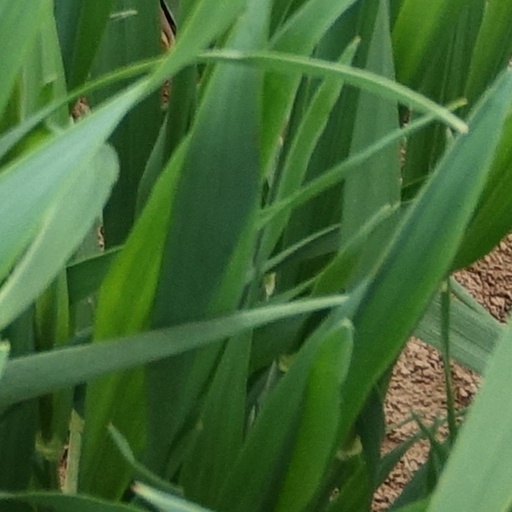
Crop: wheat